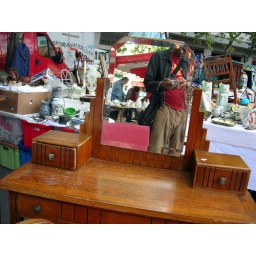
Me in an art deco desk mirror at place d'aligre market Paris sept 2005.